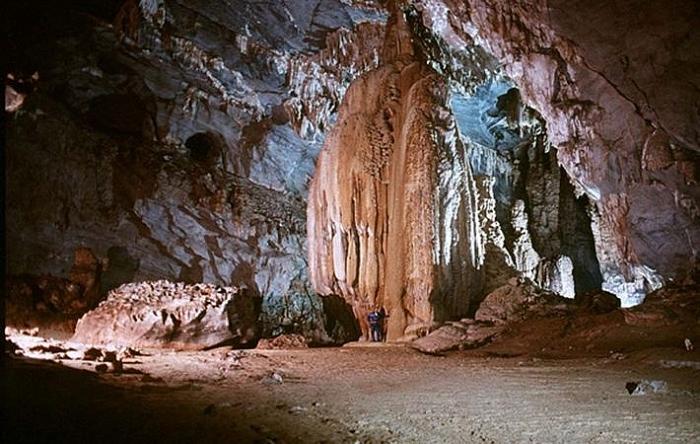
có một người đang đứng dưới phần đá màu nâu